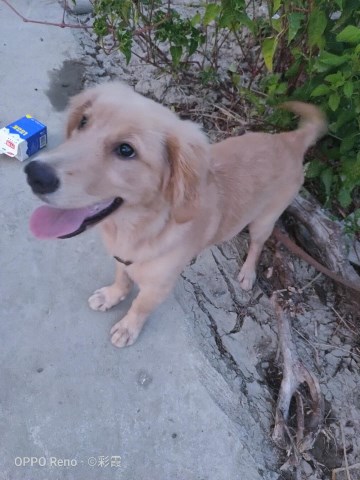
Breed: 5355-n000126-golden_retriever